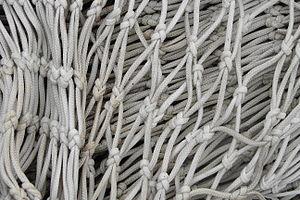
Le nœud d'écoute, ou nœud de tisserand est un nœud d'ajut. Il peut servir à relier ensemble deux cordages, ou à former un nœud de chaise.